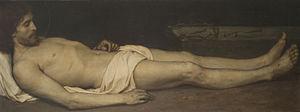
Jules-Joseph Meynier est un peintre français.